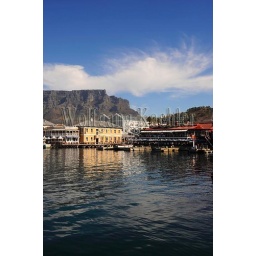
South africa, cape town, waterfront with table mountain in background